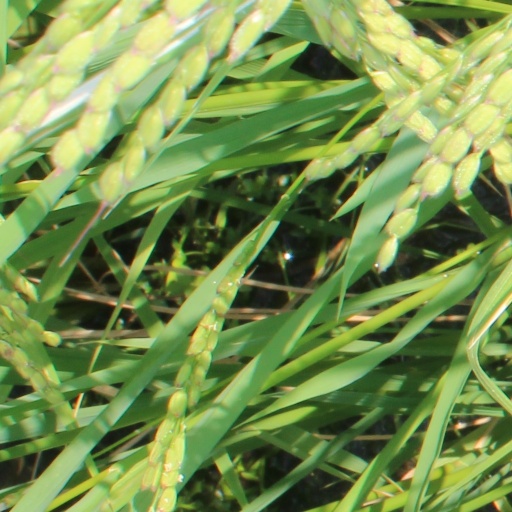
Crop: rice